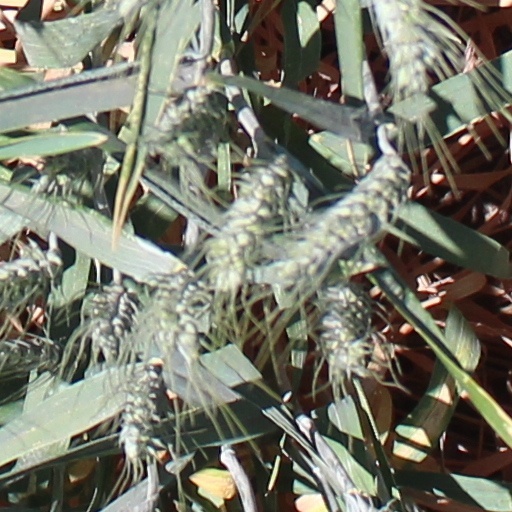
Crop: wheat